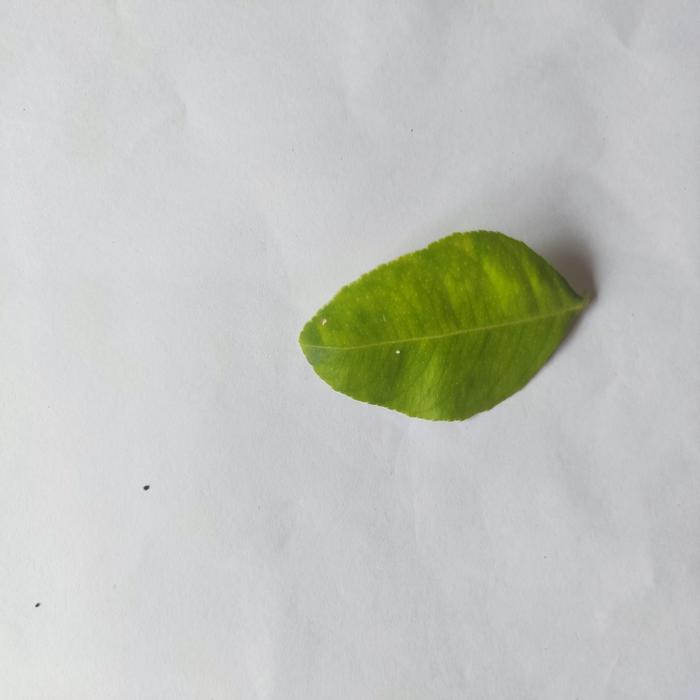
Crop: Lemon
Leaf condition: Citrus